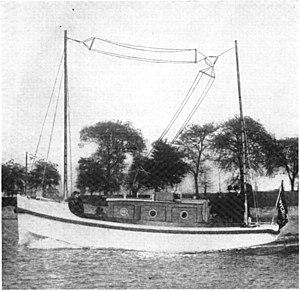
La radiocommunication permet aux bateaux d'entrer en relation avec les abonnés au téléphone à terre, d'échanger, entre bateaux, des messages relatifs à la navigation ou à des affaires sociales, d'obtenir des données nautiques concernant les opérations portuaires ou pour passer des écluses, des ponts, etc. ; en cas de détresse, l'assistance peut être demandée aux stations terrestres ou à d'autres bateaux. Les communications peuvent être classées en 8 catégories selon l'objet auquel elles se rapportent.
La fréquence de 500 kHz est la fréquence de détresse et d'appel en radiotélégraphie Morse ’ pour les stations du service mobile maritime et aéronautique .) travaillant dans la bande comprise de 415 kHz à 526,5 kHz, avec une portée d'exploitation jusqu'à 1 000 km.
Le code Morse international, ou l’alphabet Morse international, est un code permettant de transmettre un texte à l’aide de séries d’impulsions courtes et longues, qu’elles soient produites par des signes, une lumière, un son ou un geste.
La radio maritime inclut l'ensemble des moyens radioélectriques civils utilisés en mer pour communiquer, de navire à navire ou avec des stations côtières, pour la sécurité, la gestion des flottes ou les communications personnelles.